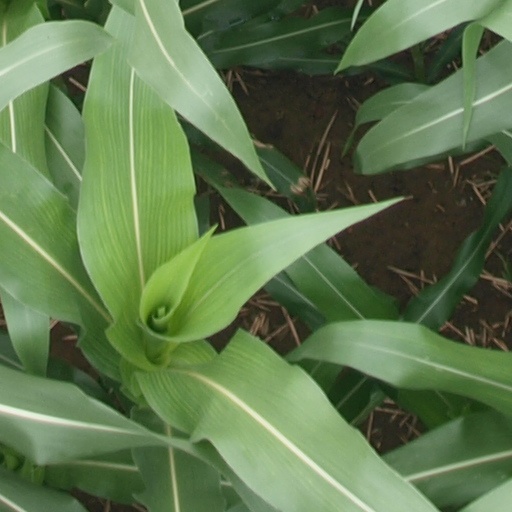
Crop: maize; corn